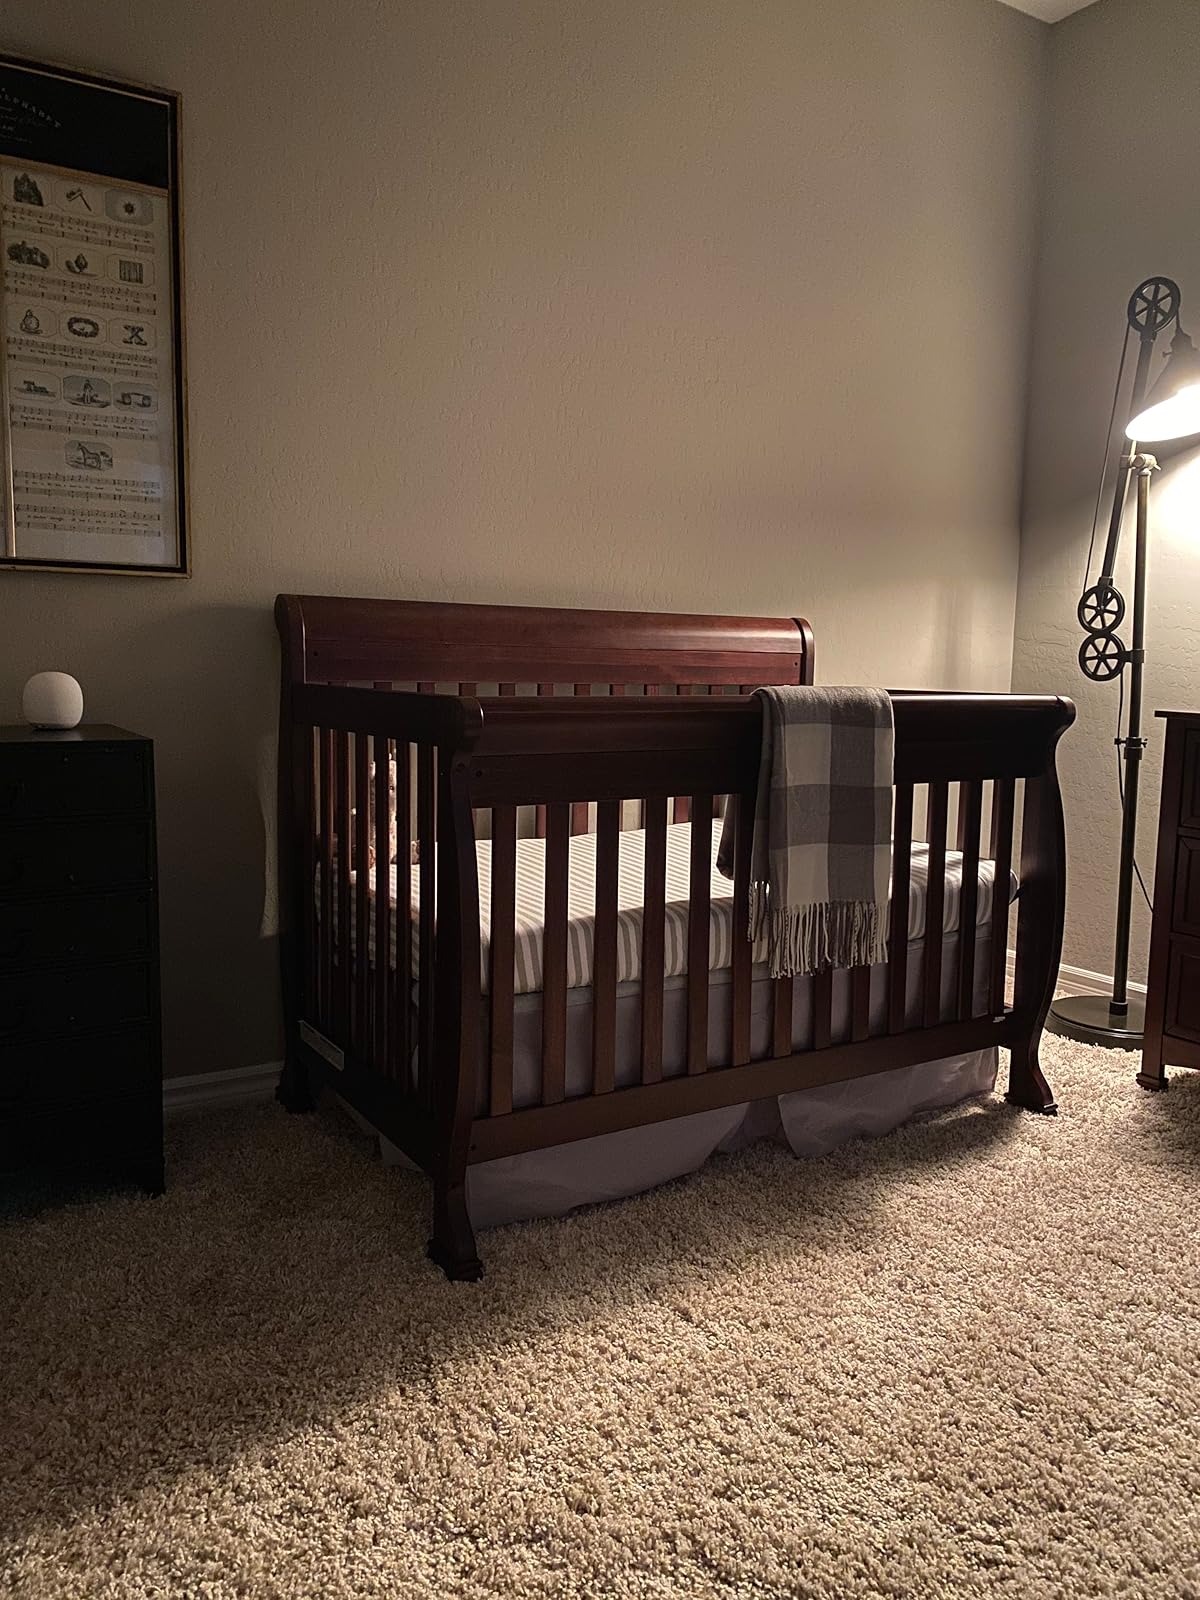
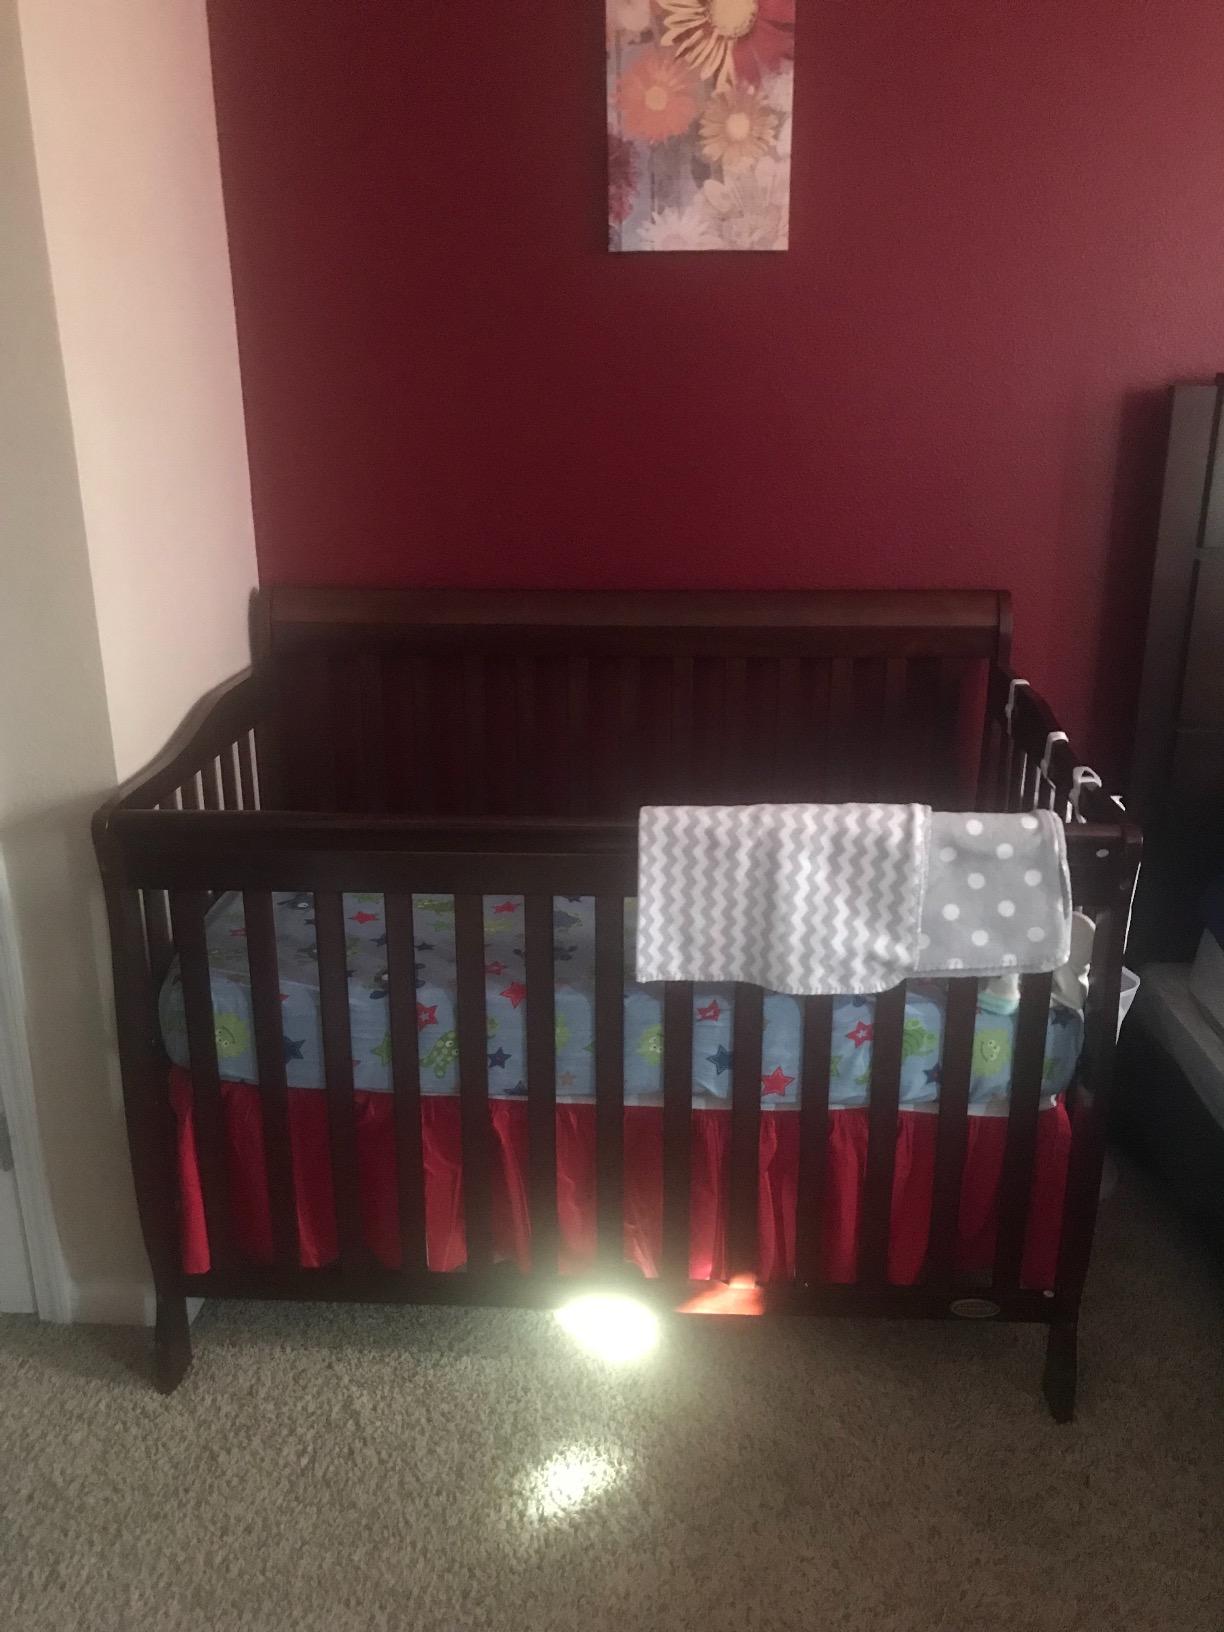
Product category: products_crib
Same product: no